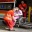
Label: ambulance